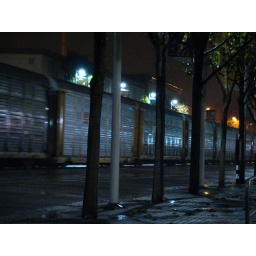
street train in the rain